Edinburgh Water Company

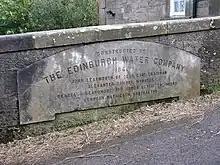
A plaque to celebrate the construction of Torduff Reservoir in 1848

Before the two reservoirs had been completed, Leslie could see that they would still not be sufficient to provide the water that Edinburgh needed, and so in 1847 the Company applied for another Act of Parliament. This made provision for the construction of three more reservoirs, at Clubbiedean, Torduff and Bonaly on the northern parts of the Pentland Hills, while on the southern side of the hills they could raise the dam at Glencorse Reservoir, to increase the amount of water impounded, and build a reservoir at Loganlea, above that at Glencorse. The three northern reservoirs were designed to store up spring water, so that supplies to the city of Edinburgh could be maintained even if there were future droughts. The Loganlea Reservoir and the improvements to Glencorse were to ensure that the statutory compensation water could always be supplied for the mills on the River Esk, while allowing the Water Company to always keep the pipeline from Crawley Springs full. The 1847 Act was innovative, in that it contained a clause requiring the company to provide a constant water supply to homes, a concept that had been championed by the sanitary reformer Edwin Chadwick.